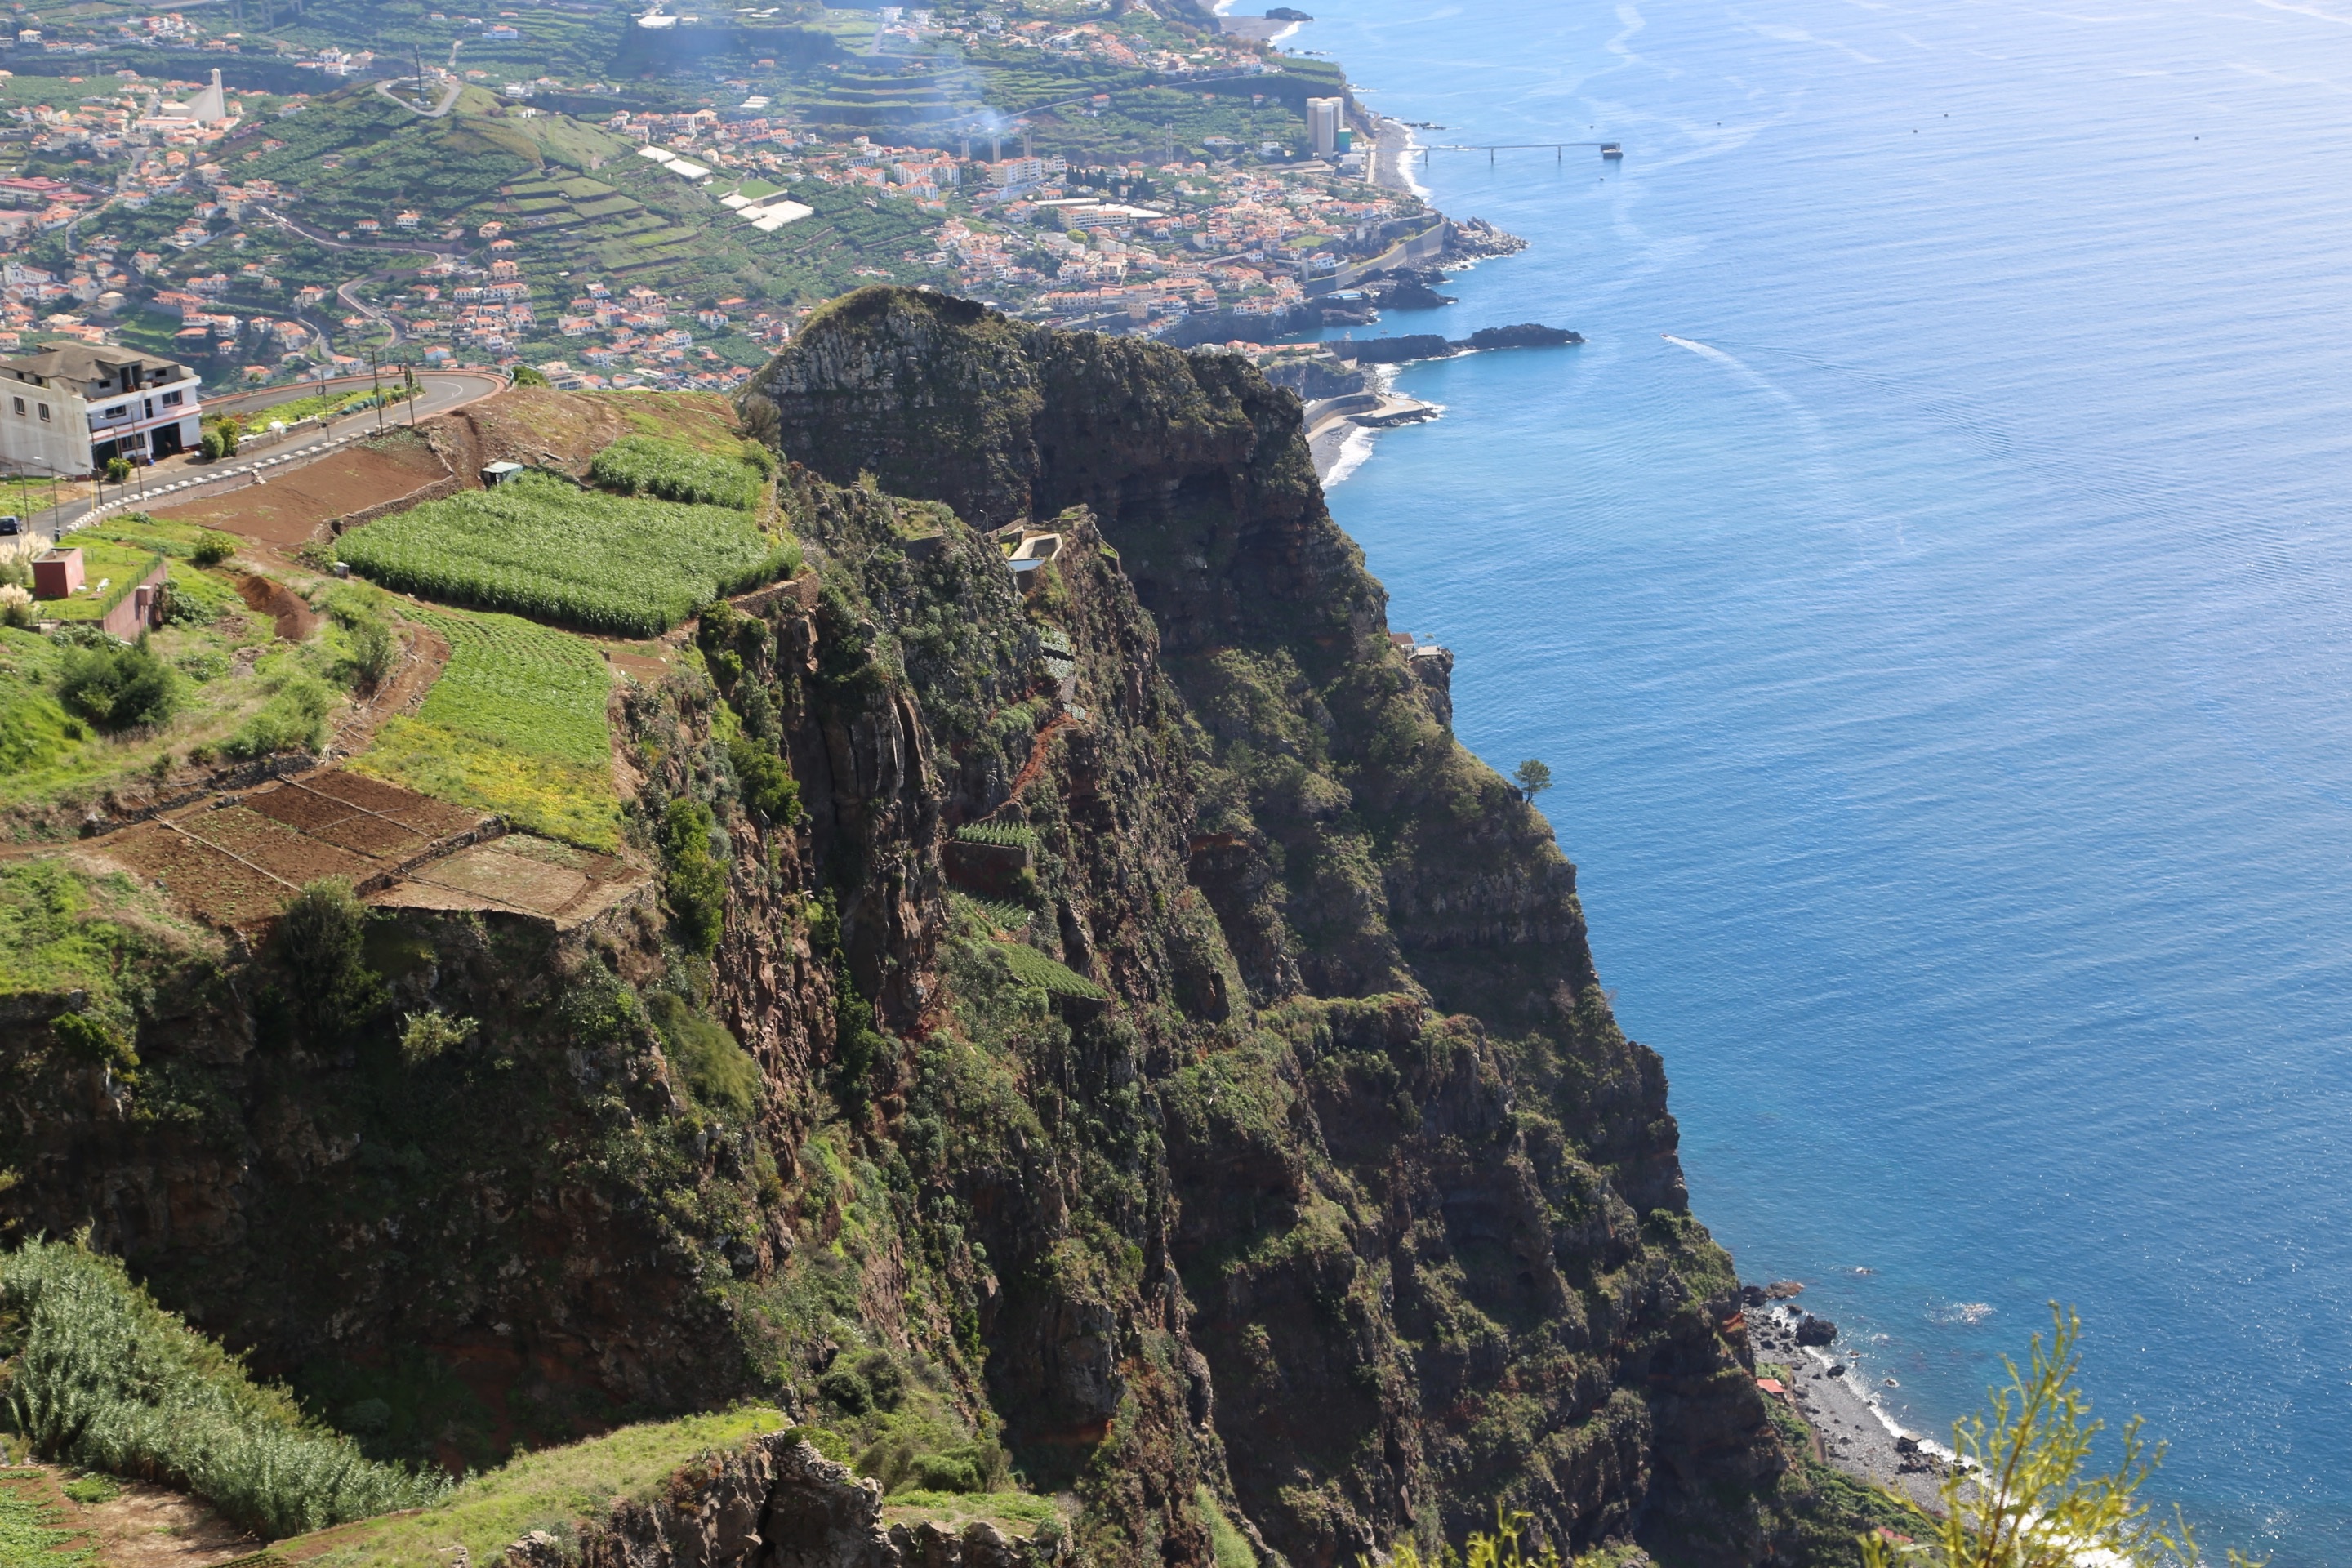
sea, coast, tree, rock, mountain, sky, hill, cliff, bay, peninsula, tourism, terrain, headland, cool image, escarpment, portugal, side, cool photo, cape, madeira, klippe, bird's eye view, aerial photography, point of view, hill station, promontory, mount scenery